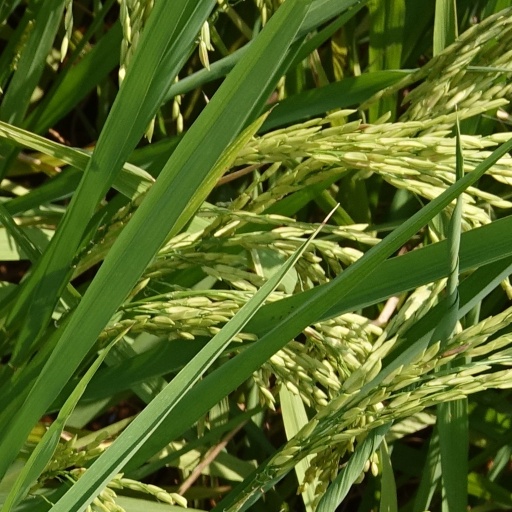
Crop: rice